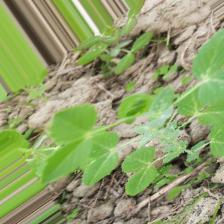
Label: Powdery Mildew